Pyewipe Junction engine shed

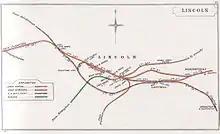
A 1908 Railway Clearing House Junction Diagram showing railways in the vicinity of Lincoln; Pyewipe Junction is in the upper left corner

The Great Eastern and Great Northern operated a joint railway line (the GNGEJR) linking the Yorkshire coalfields to East Anglia and London. Largely a freight railway, it is known that the GER ran trains to York railway station, although they eventually came to an arrangement with the North Eastern Railway (NER), where the GER locomotive was replaced at Lincoln by a NER locomotive. The GER engine would have then proceeded to Pyewipe Junction engine shed for coaling and watering.